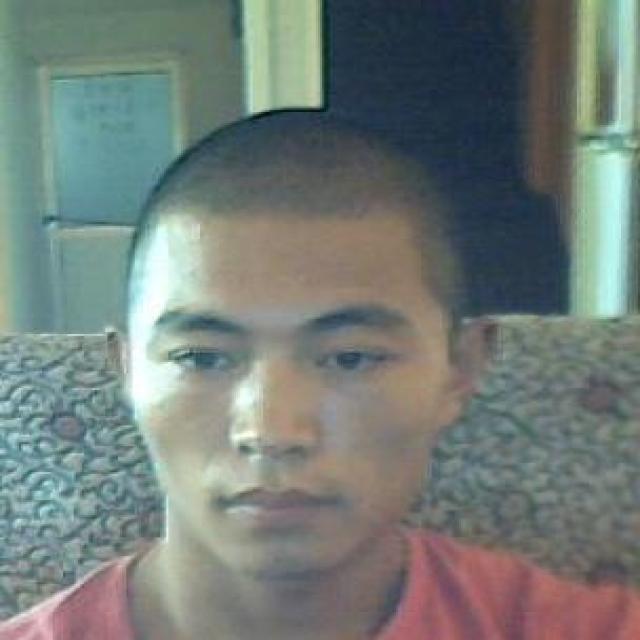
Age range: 21-44